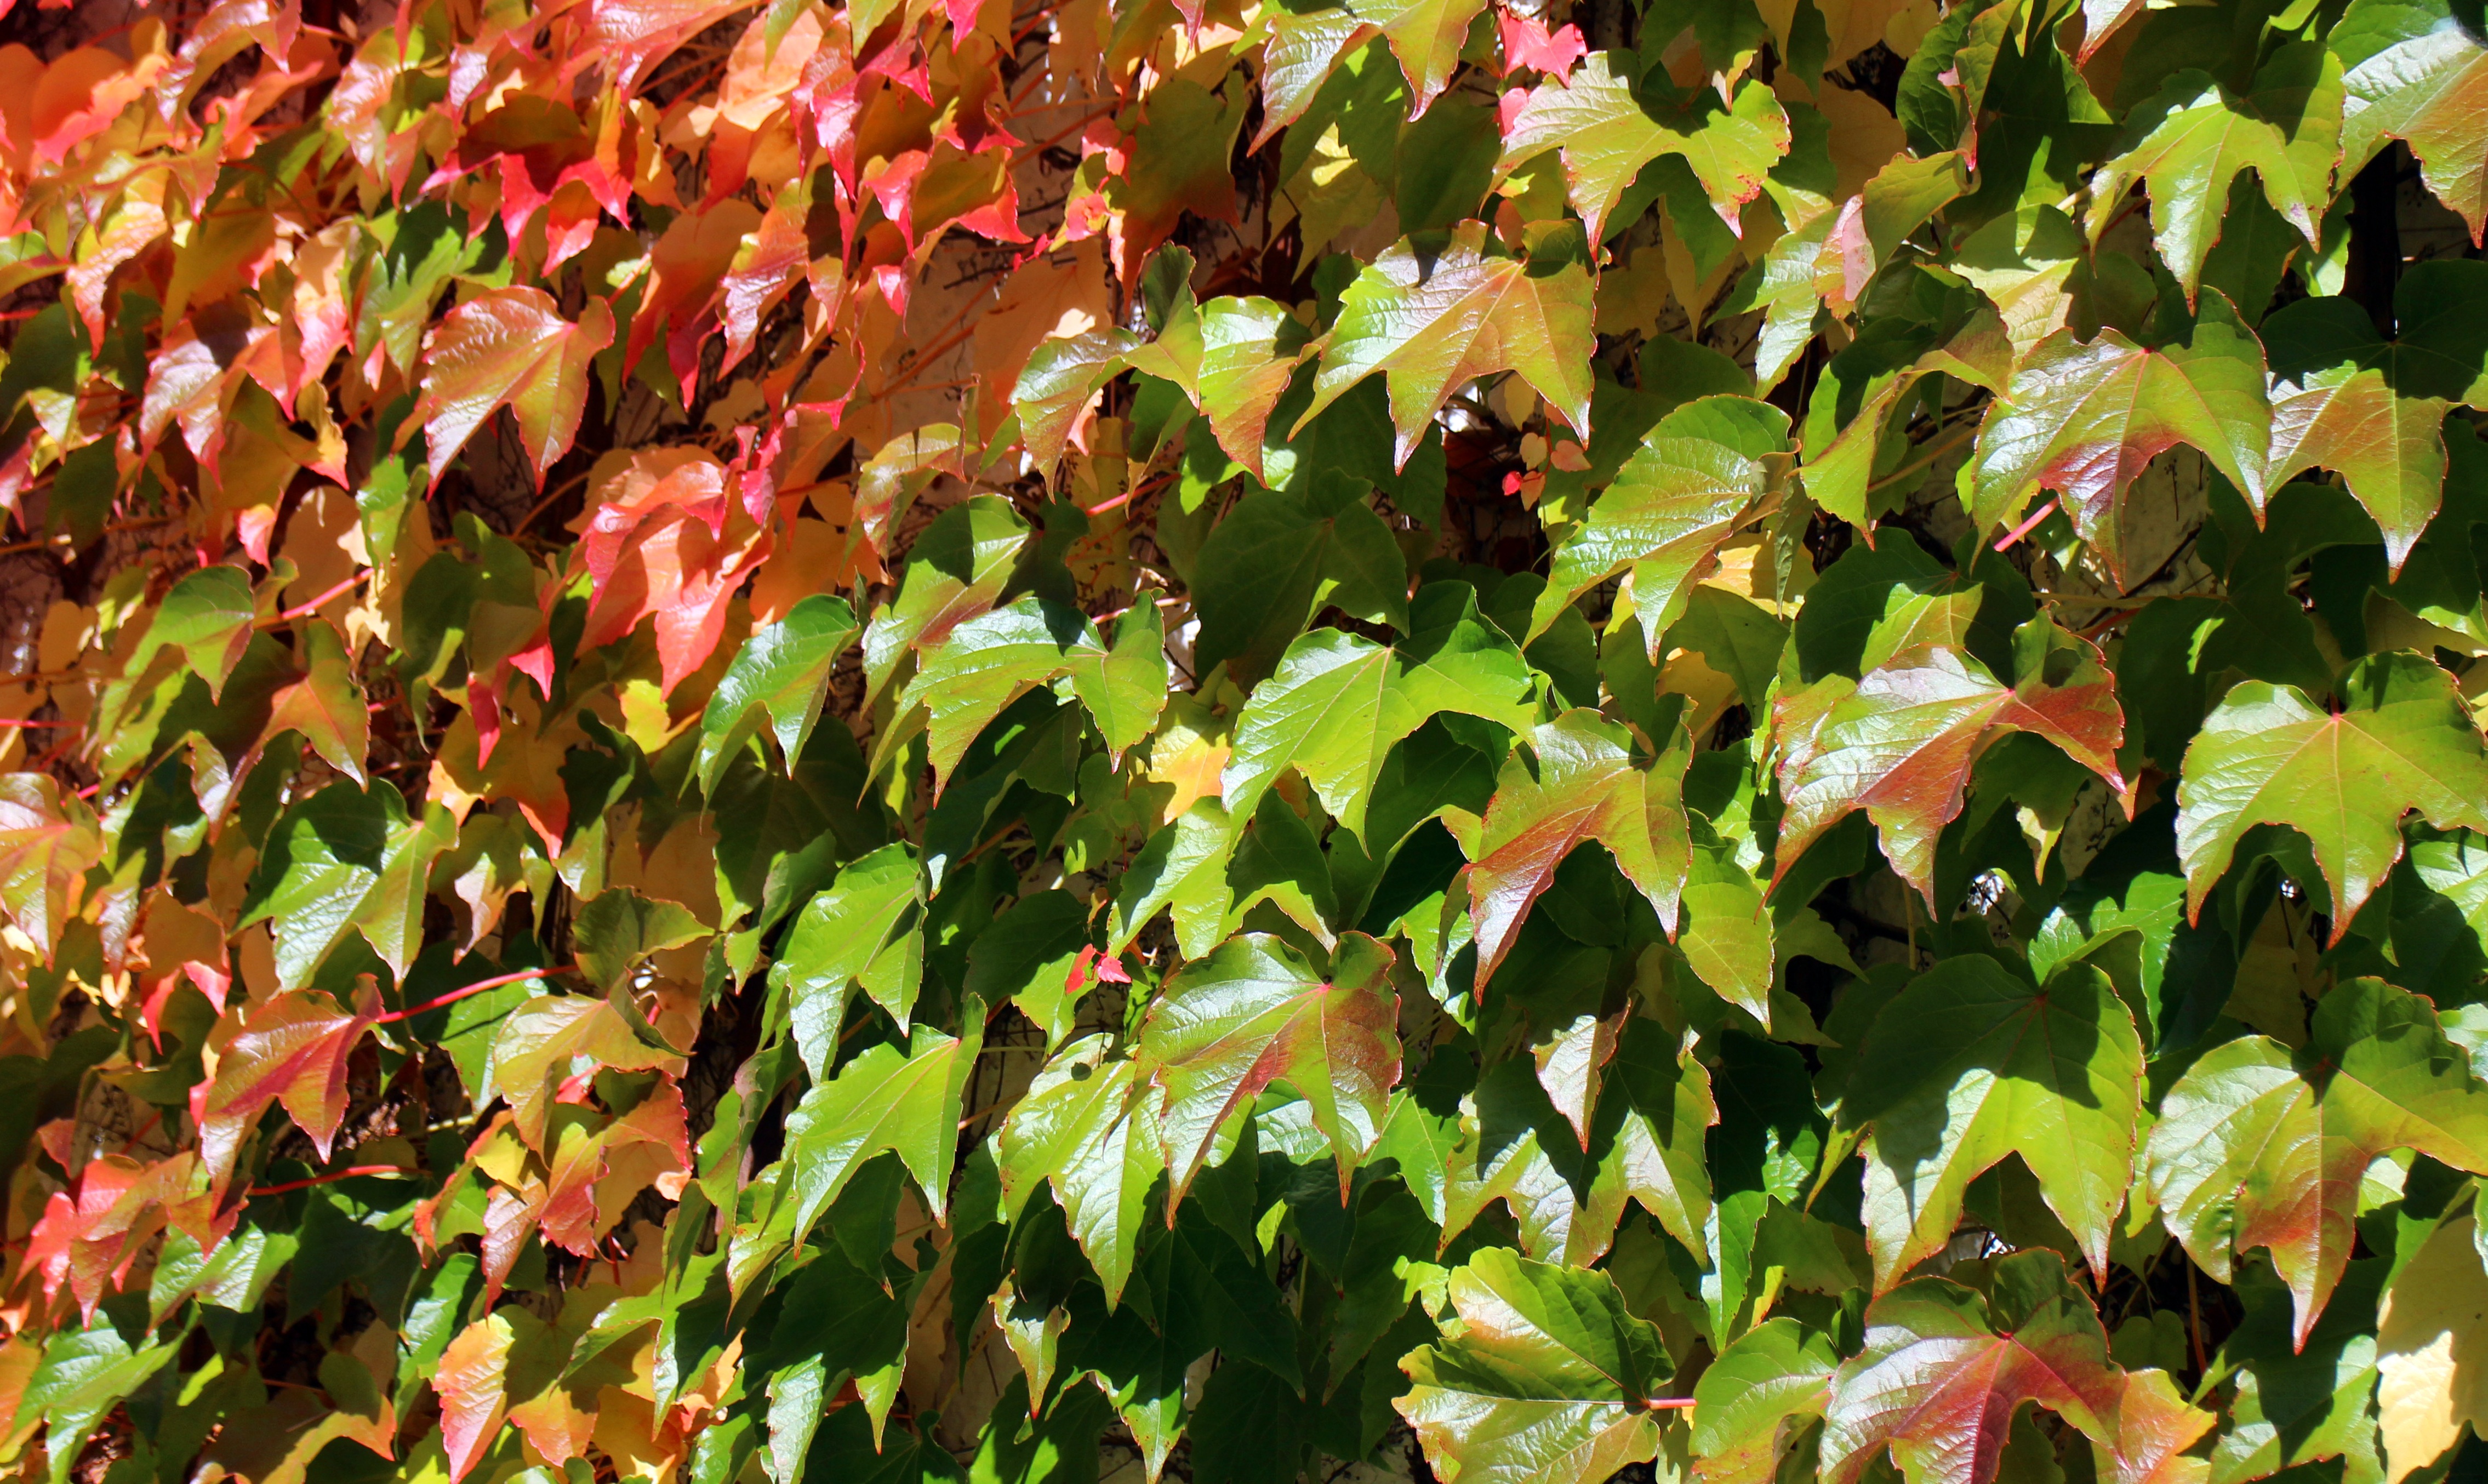
tree, branch, plant, vine, sunlight, leaf, flower, green, red, autumn, botany, yellow, season, maple tree, leaves, shrub, deciduous, golden autumn, flowering plant, woody plant, land plant